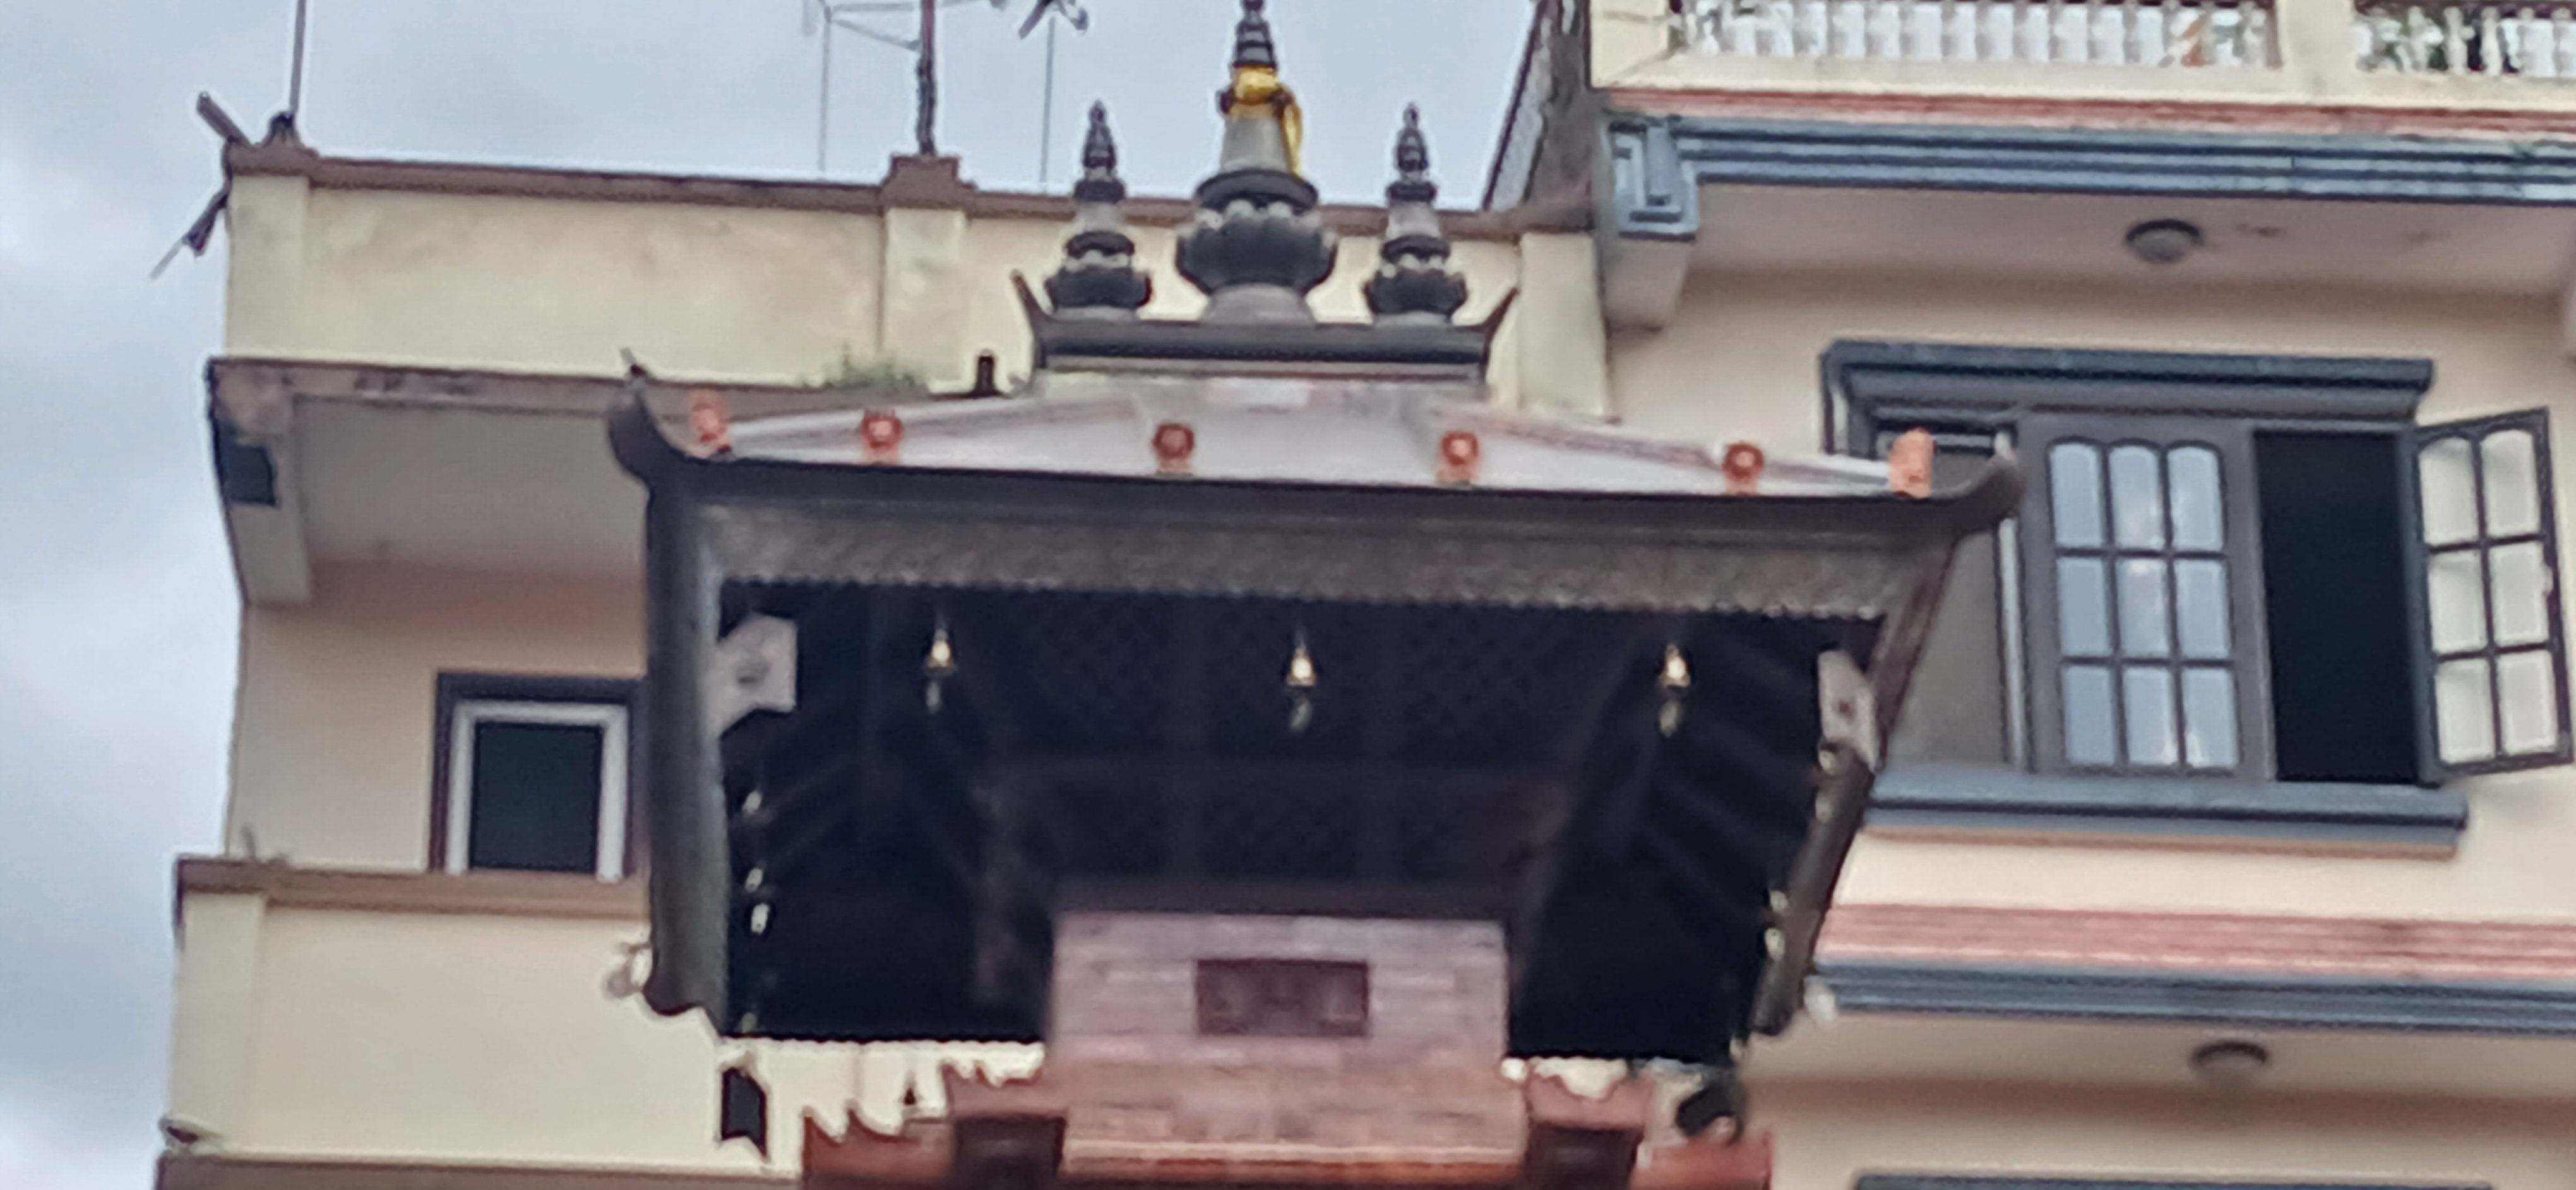
Heritage site: Sujat_Prabha_Maha_Bihar